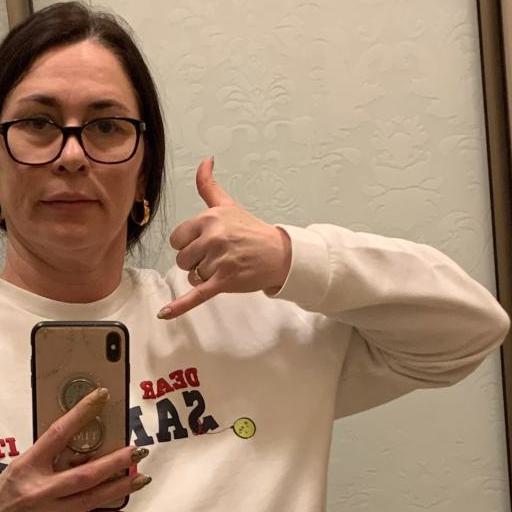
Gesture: call